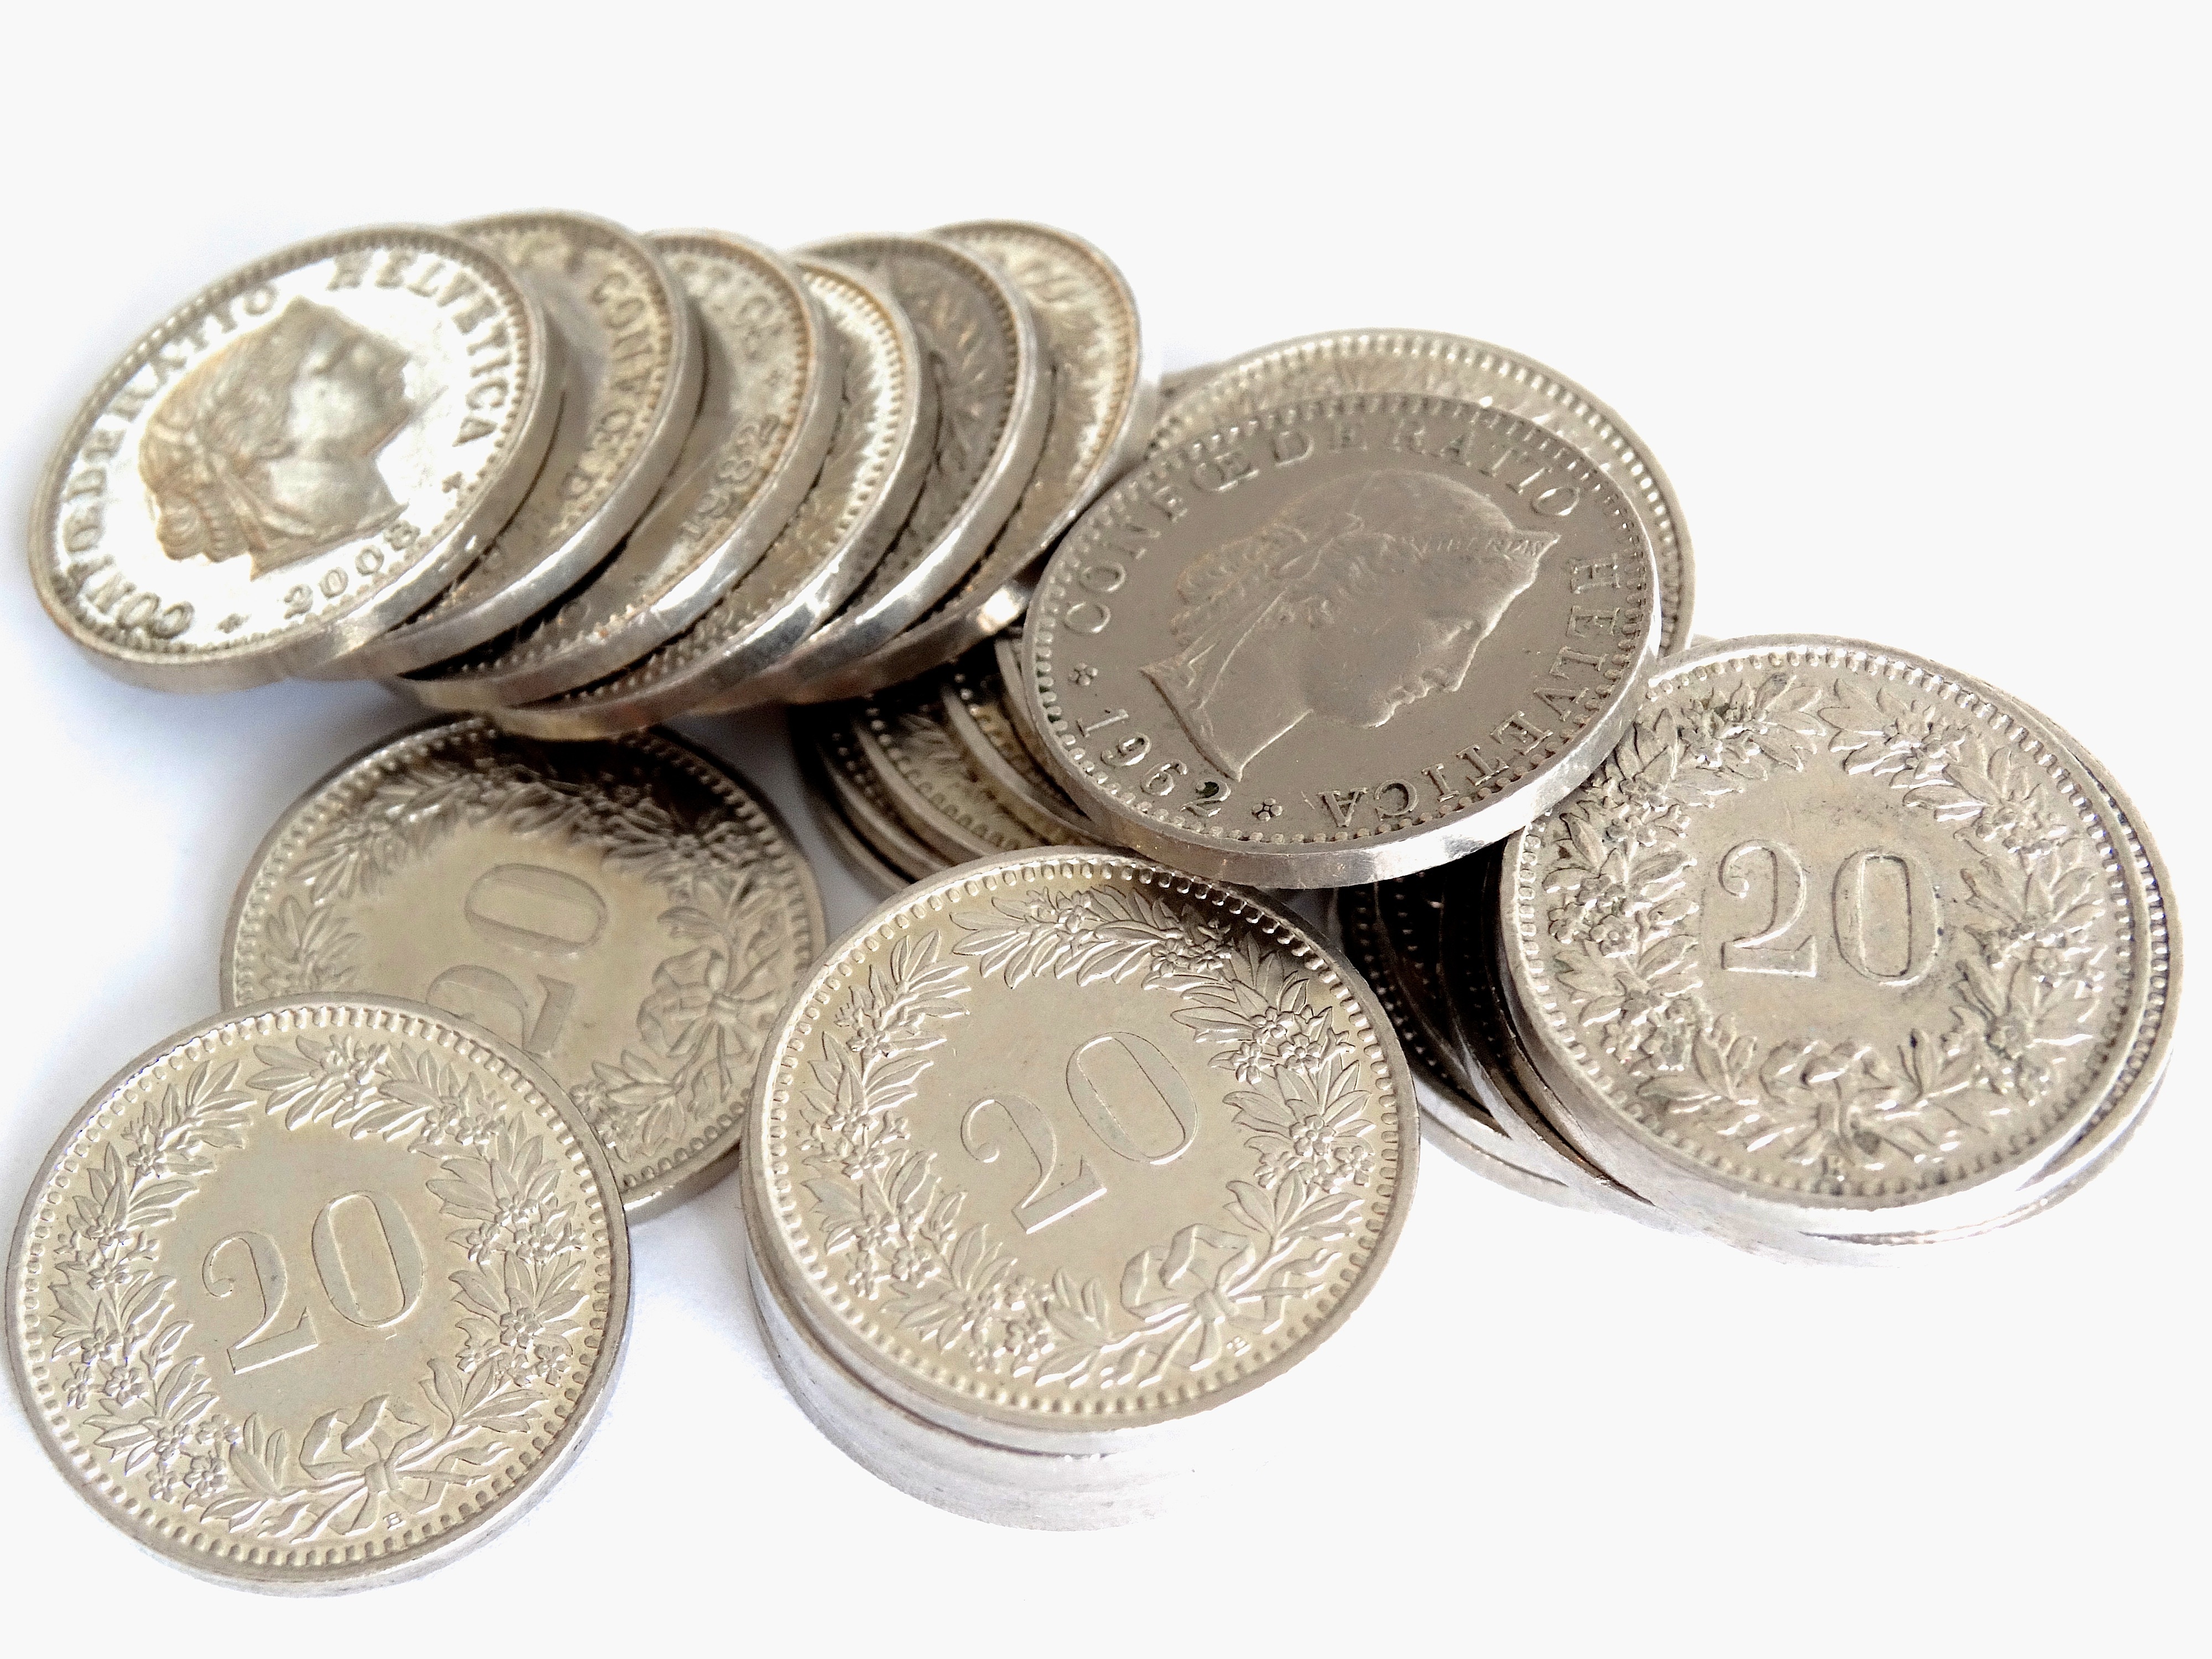
metal, money, material, cash, silver, currency, coin, change, economy, collect, treasure, save, savings, coins, finance